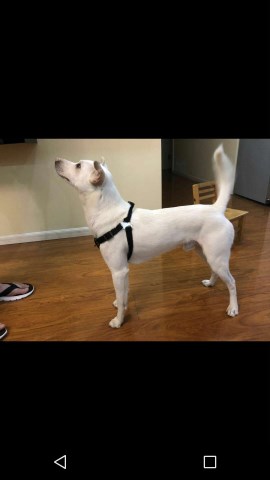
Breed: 3336-n000121-chinese_rural_dog